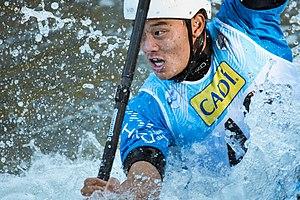
Quan Xin durant le championnat du monde 2019 de canoë de slalom à La Seu d'Urgell, Espagne.